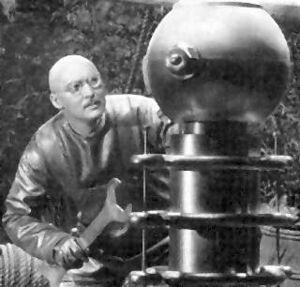
Jean Nocher, de son vrai nom Gaston Charon, né le 27 septembre 1908 à Poitiers et mort le 24 juin 1967 à Bougival, est un journaliste et polémiste français.